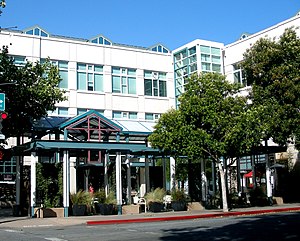
Facebook
Facebook hovedkvarteret i Palo Alto, Californien
Facebook, børsnoteret som Facebook, Inc., er et onlinebaseret socialt netværk, og hjemmesiden er den mest besøgte af sin slags på hele World Wide Web. Siden har omkring to milliarder aktive brugere, og hver dag kommer der 250.000 nye. Ordet Facebook refererer til de bøger, der uddeles på amerikanske universiteter med billeder af de studerende – det man i Danmark kender som en blå bog. Facebook bliver især benyttet til at lægge billeder ud på nettet, hvor man så kan dele dem med sine venner. Der bliver dagligt lagt 14 millioner billeder ud på Facebook, og er en af de mest besøgte hjemmesider på verdensplan.